Gynecomastia

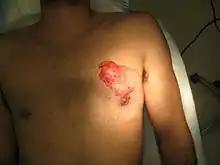
Pathology: A large glandular mass of male breast tissue, surgically removed

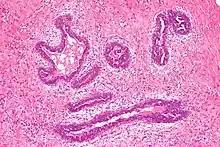
Microscopic image showing gynecomastoid hyperplasia, the cellular changes seen in gynecomastia H&E stain

The causes of common gynecomastia remain uncertain, but are thought to result from an imbalance between the actions of estrogen, which stimulates breast tissue growth, and androgens, which inhibit breast tissue growth. Breast prominence can result from enlargement of glandular breast tissue, chest adipose tissue (fat) and skin, and is typically a combination. As in females, estrogen stimulates the growth of breast tissue in males. In addition to directly stimulating breast tissue growth, estrogens indirectly decrease secretion of testosterone by suppressing luteinizing hormone secretion, resulting in decreased testicular secretion of testosterone.